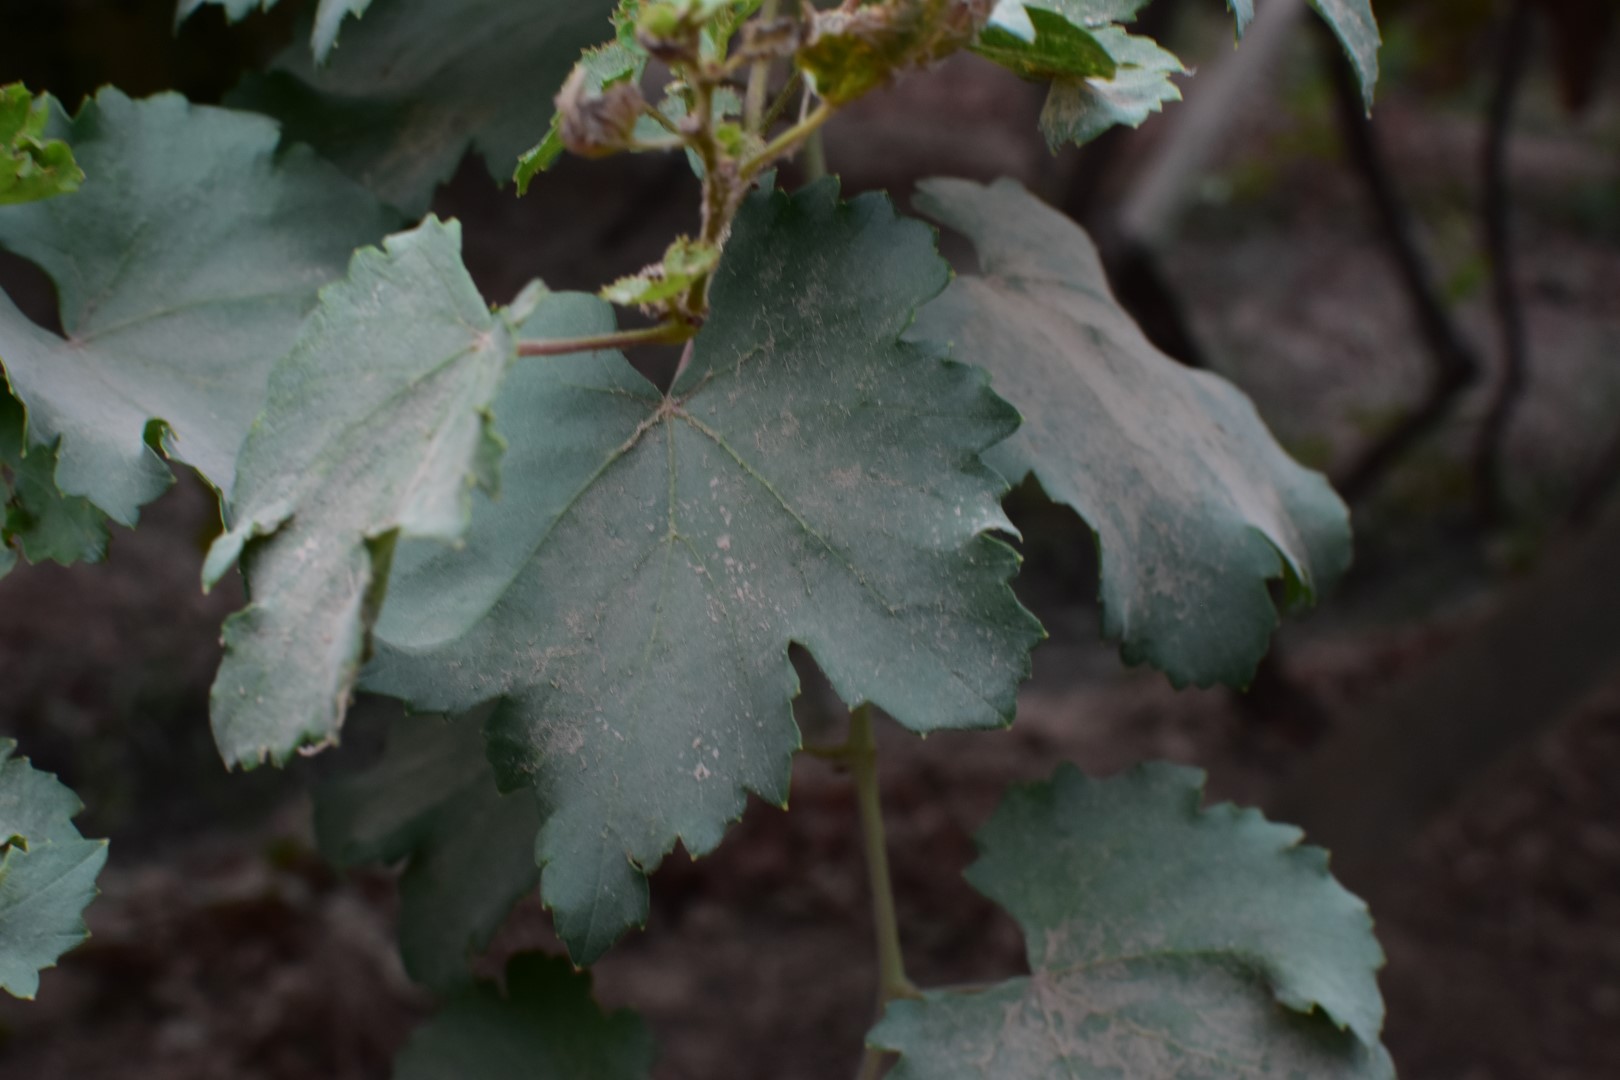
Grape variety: Kamali